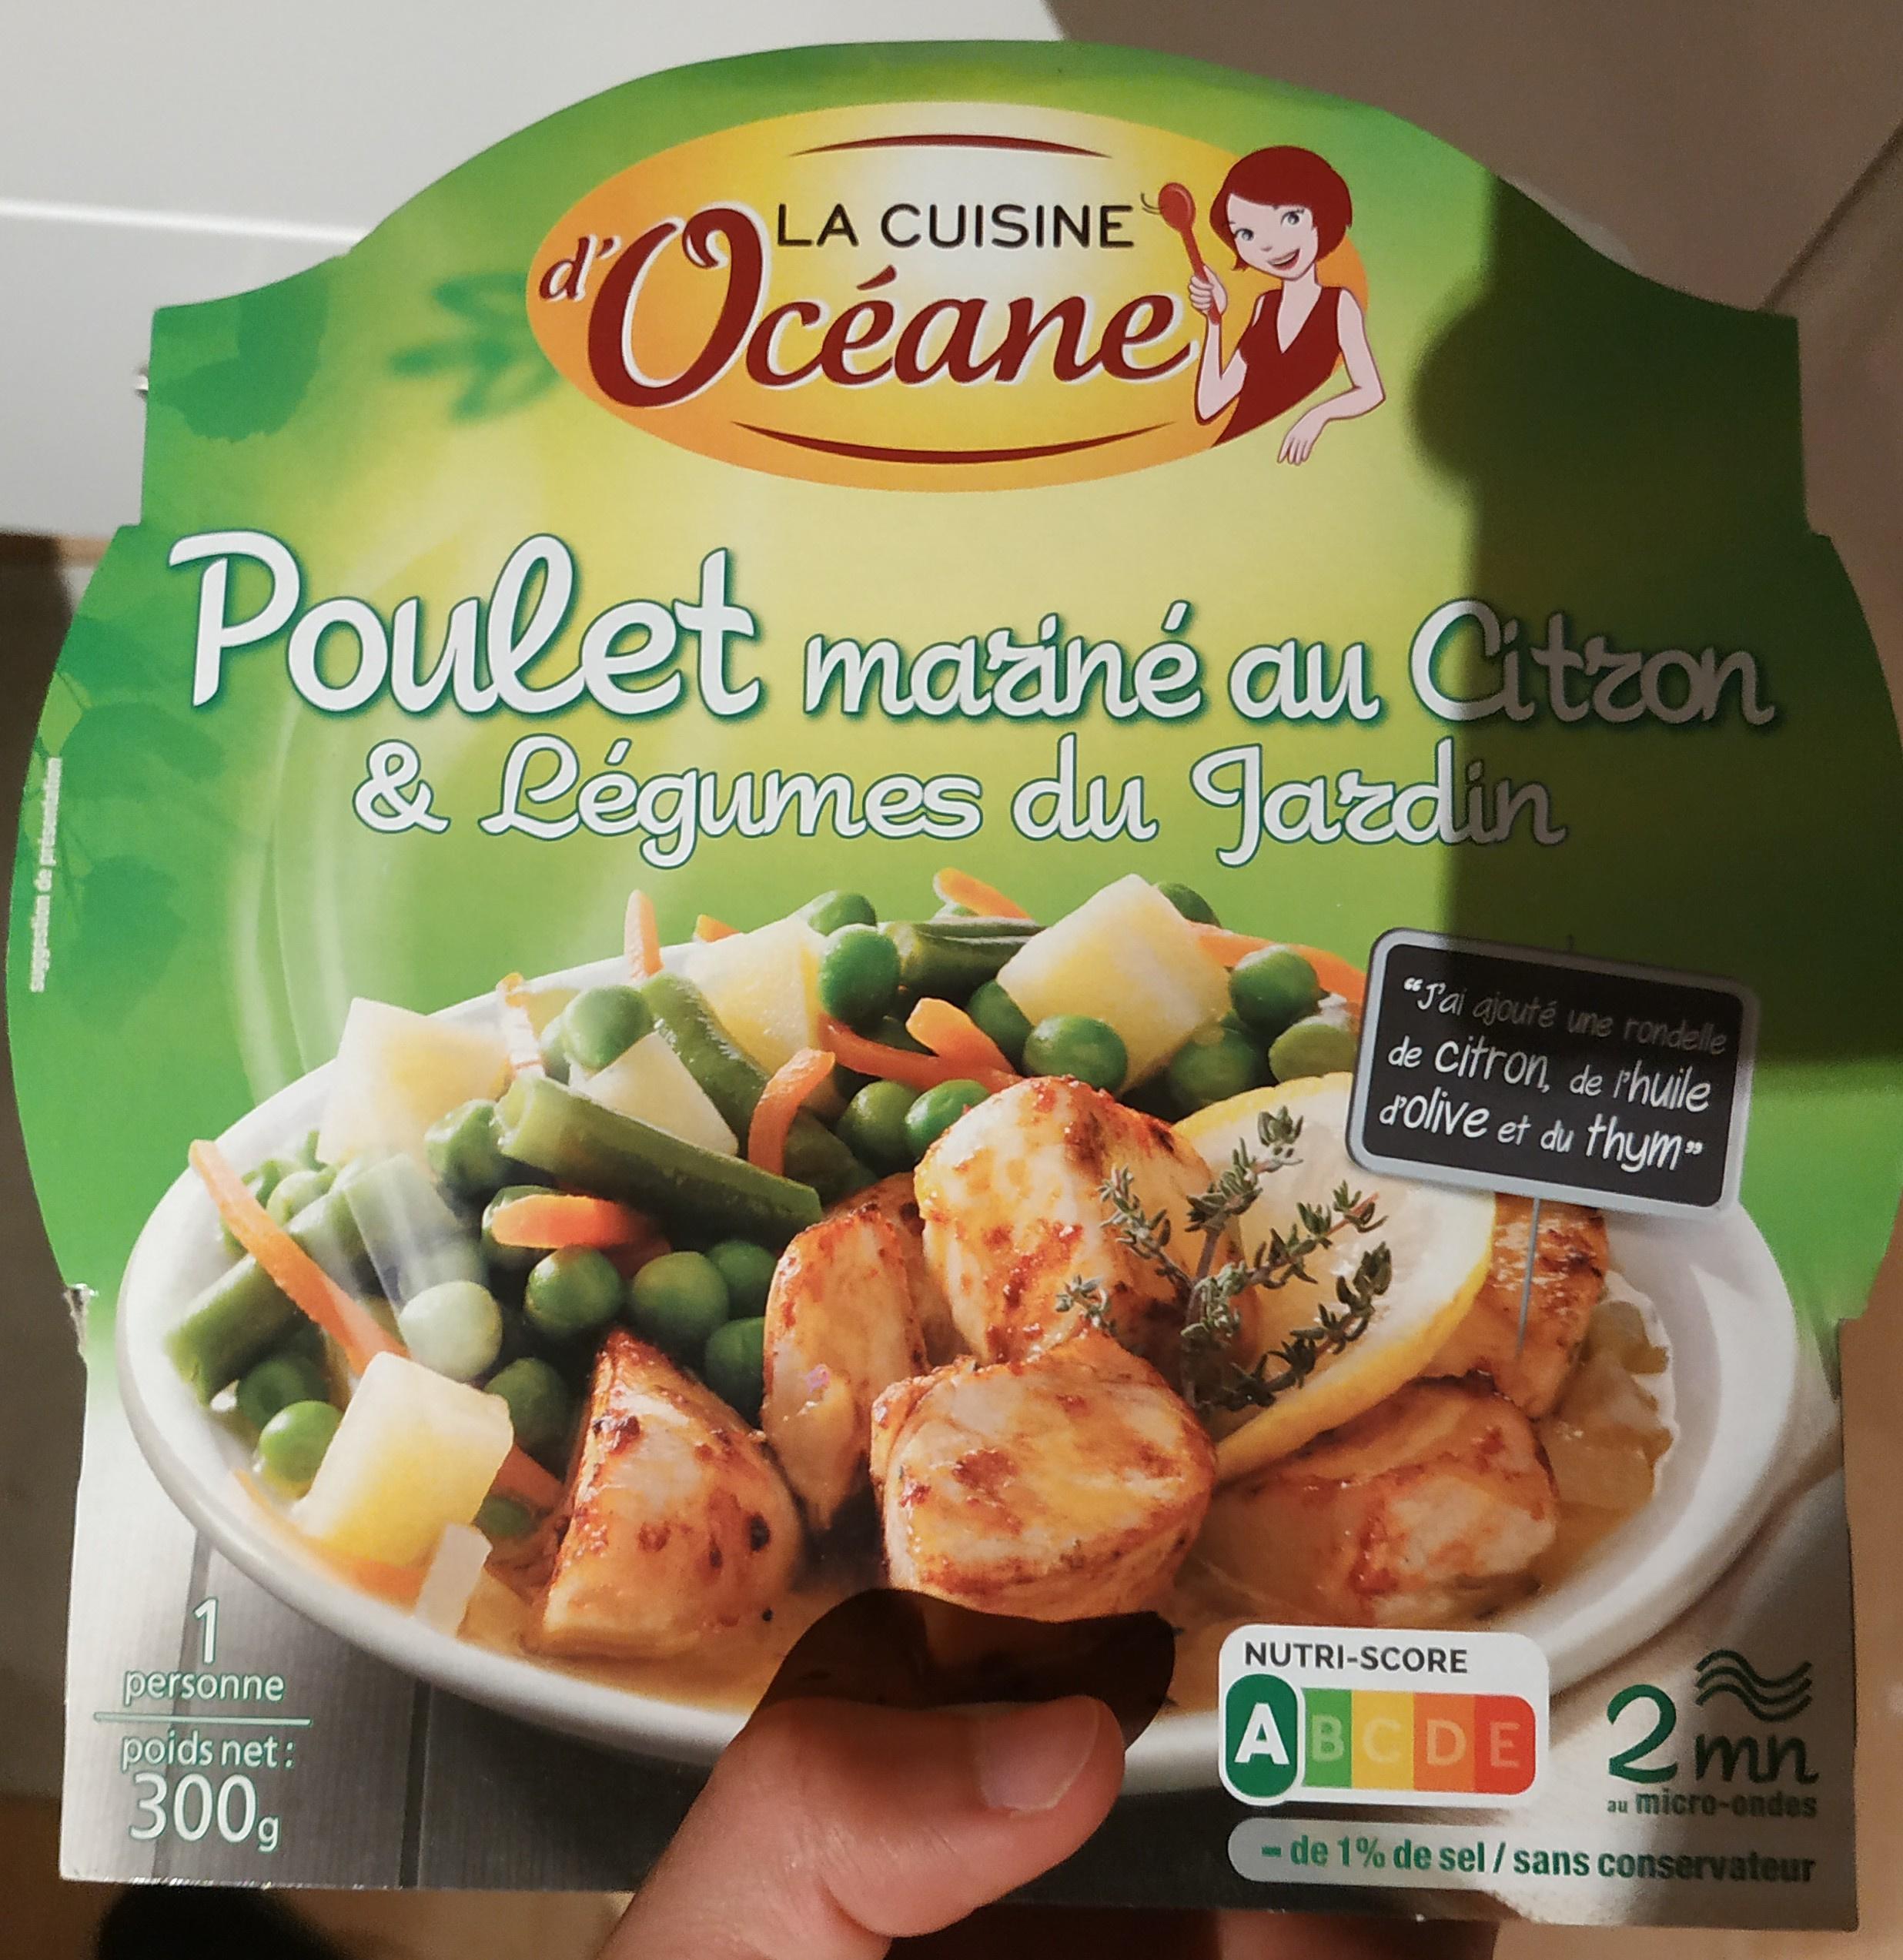
Nutri-Score label: nutriscore-a